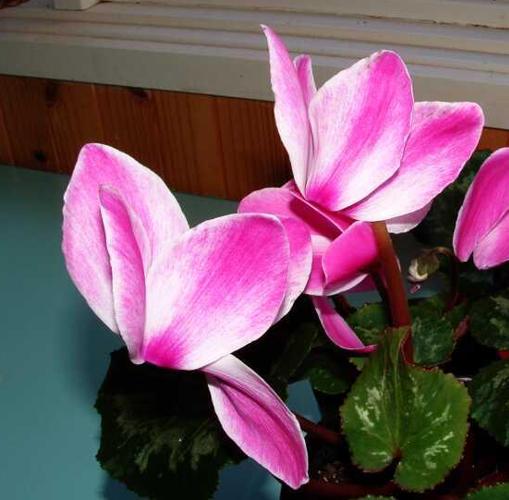
Label: cyclamen